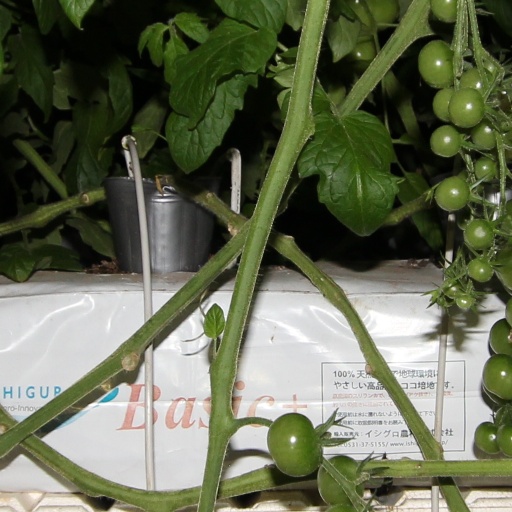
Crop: tomato